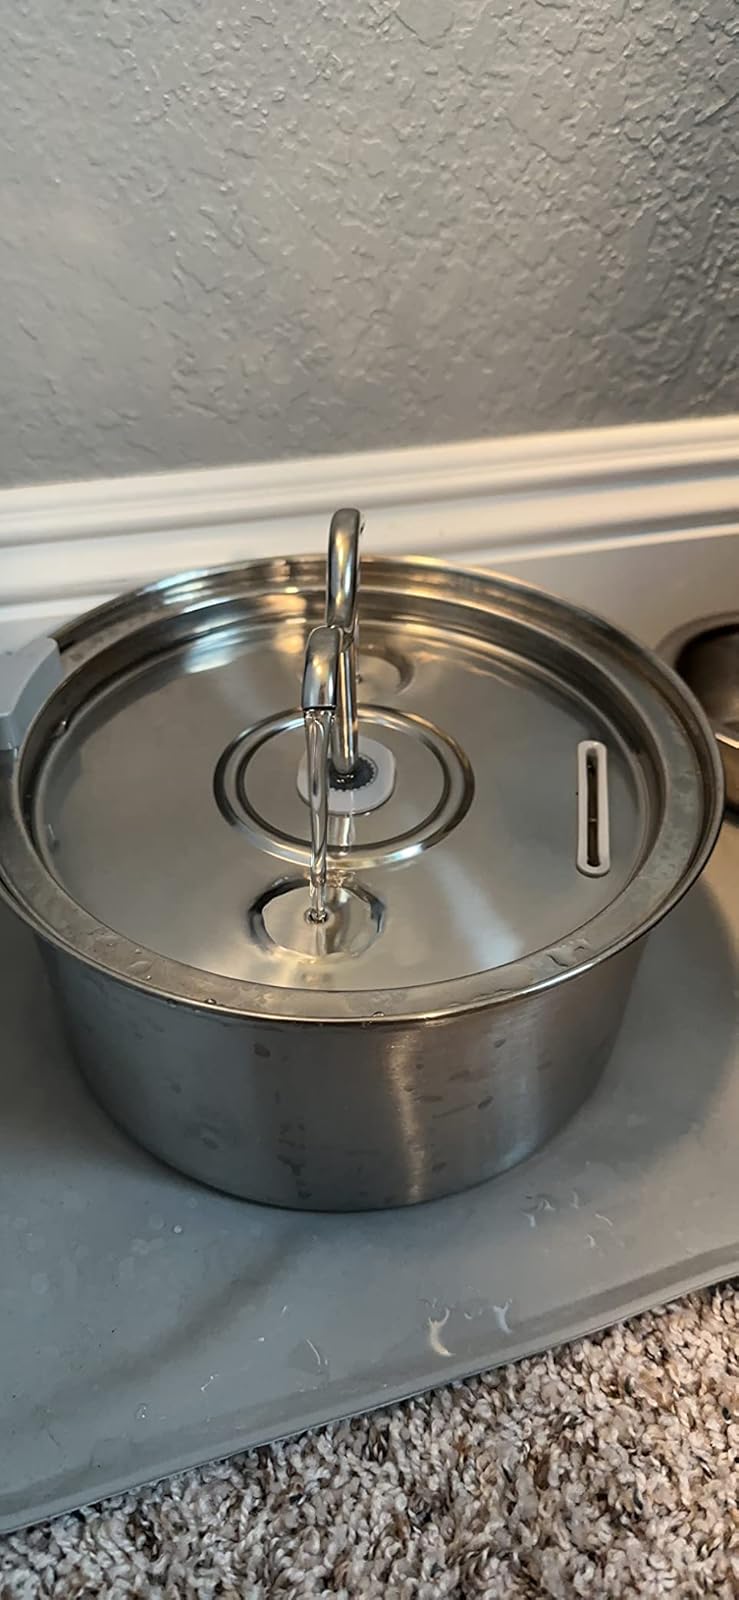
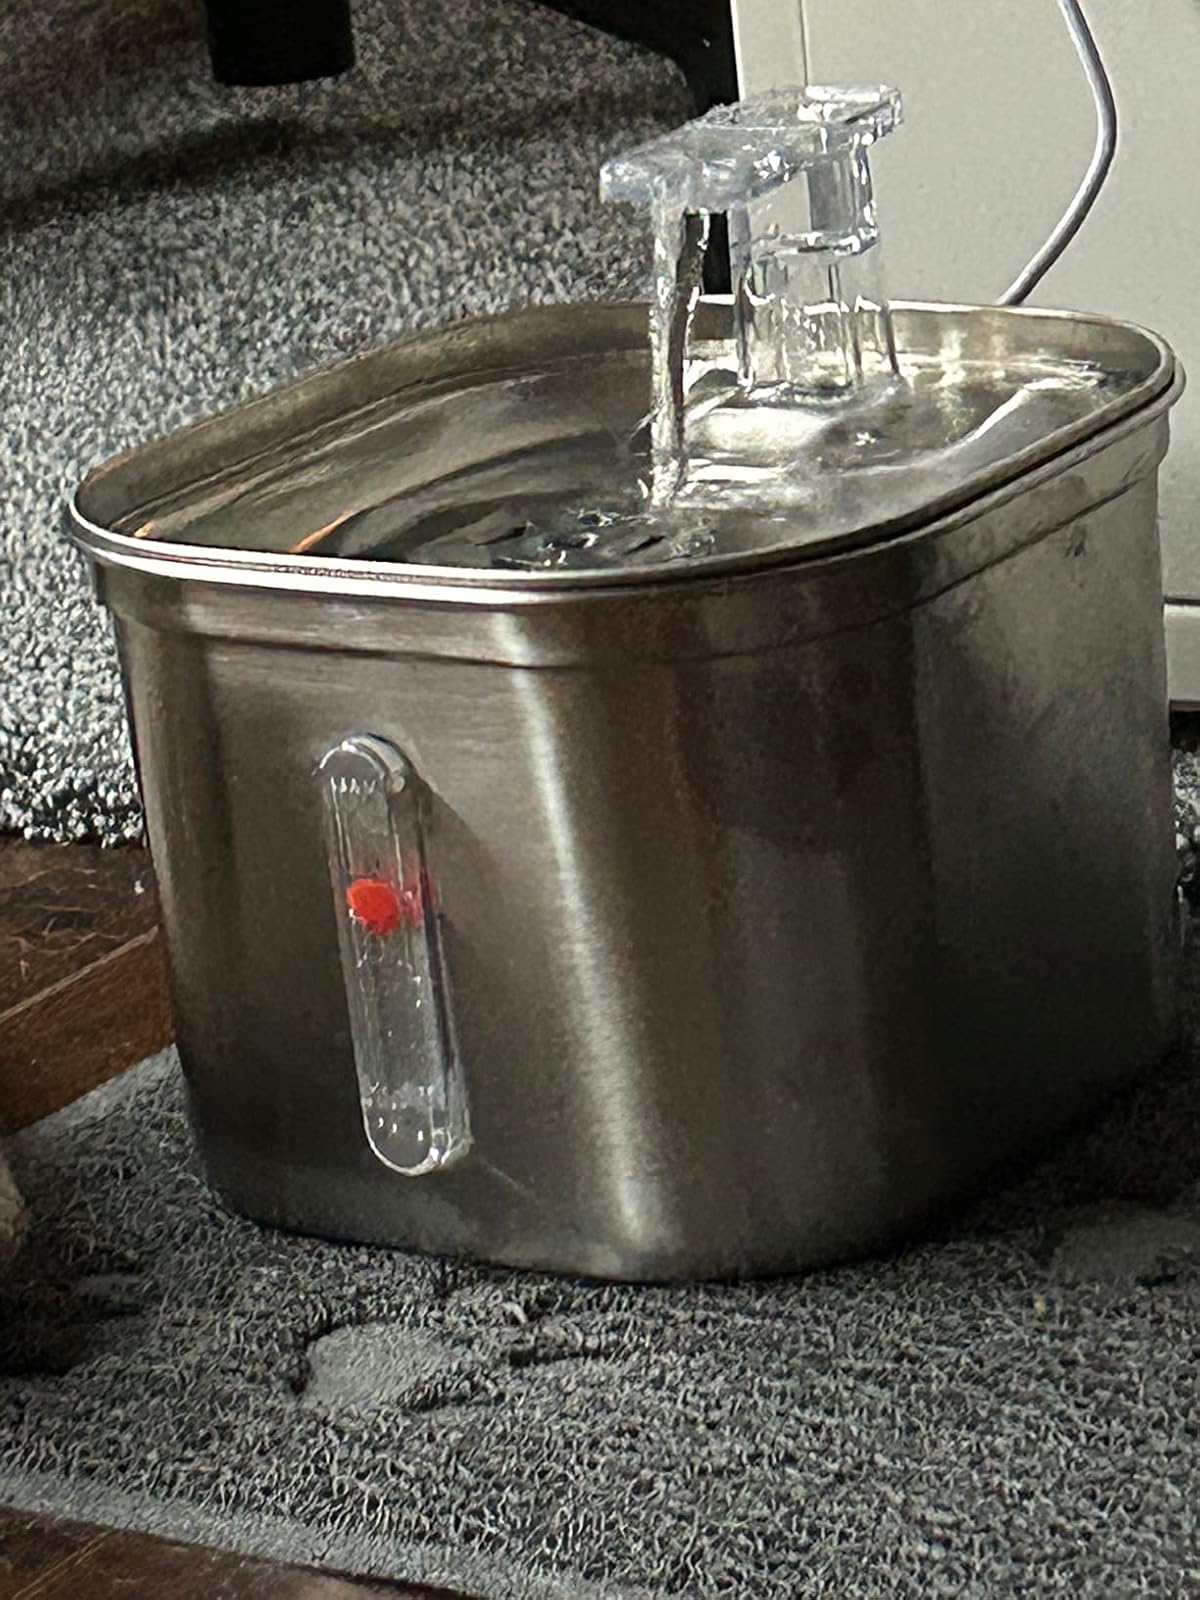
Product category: items_bowl
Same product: no